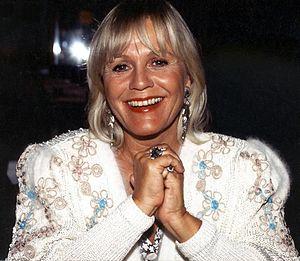
Christina Schollin est une actrice suédoise, née le 26 décembre 1937 à Stockholm.